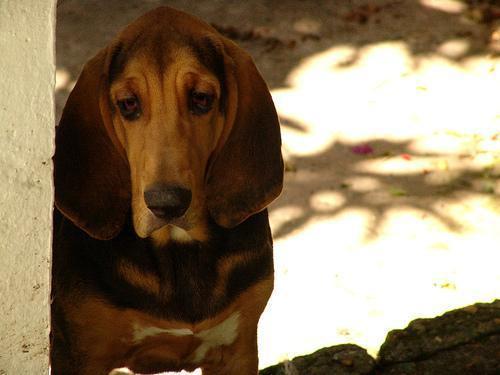
bloodhound